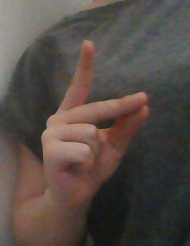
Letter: ta